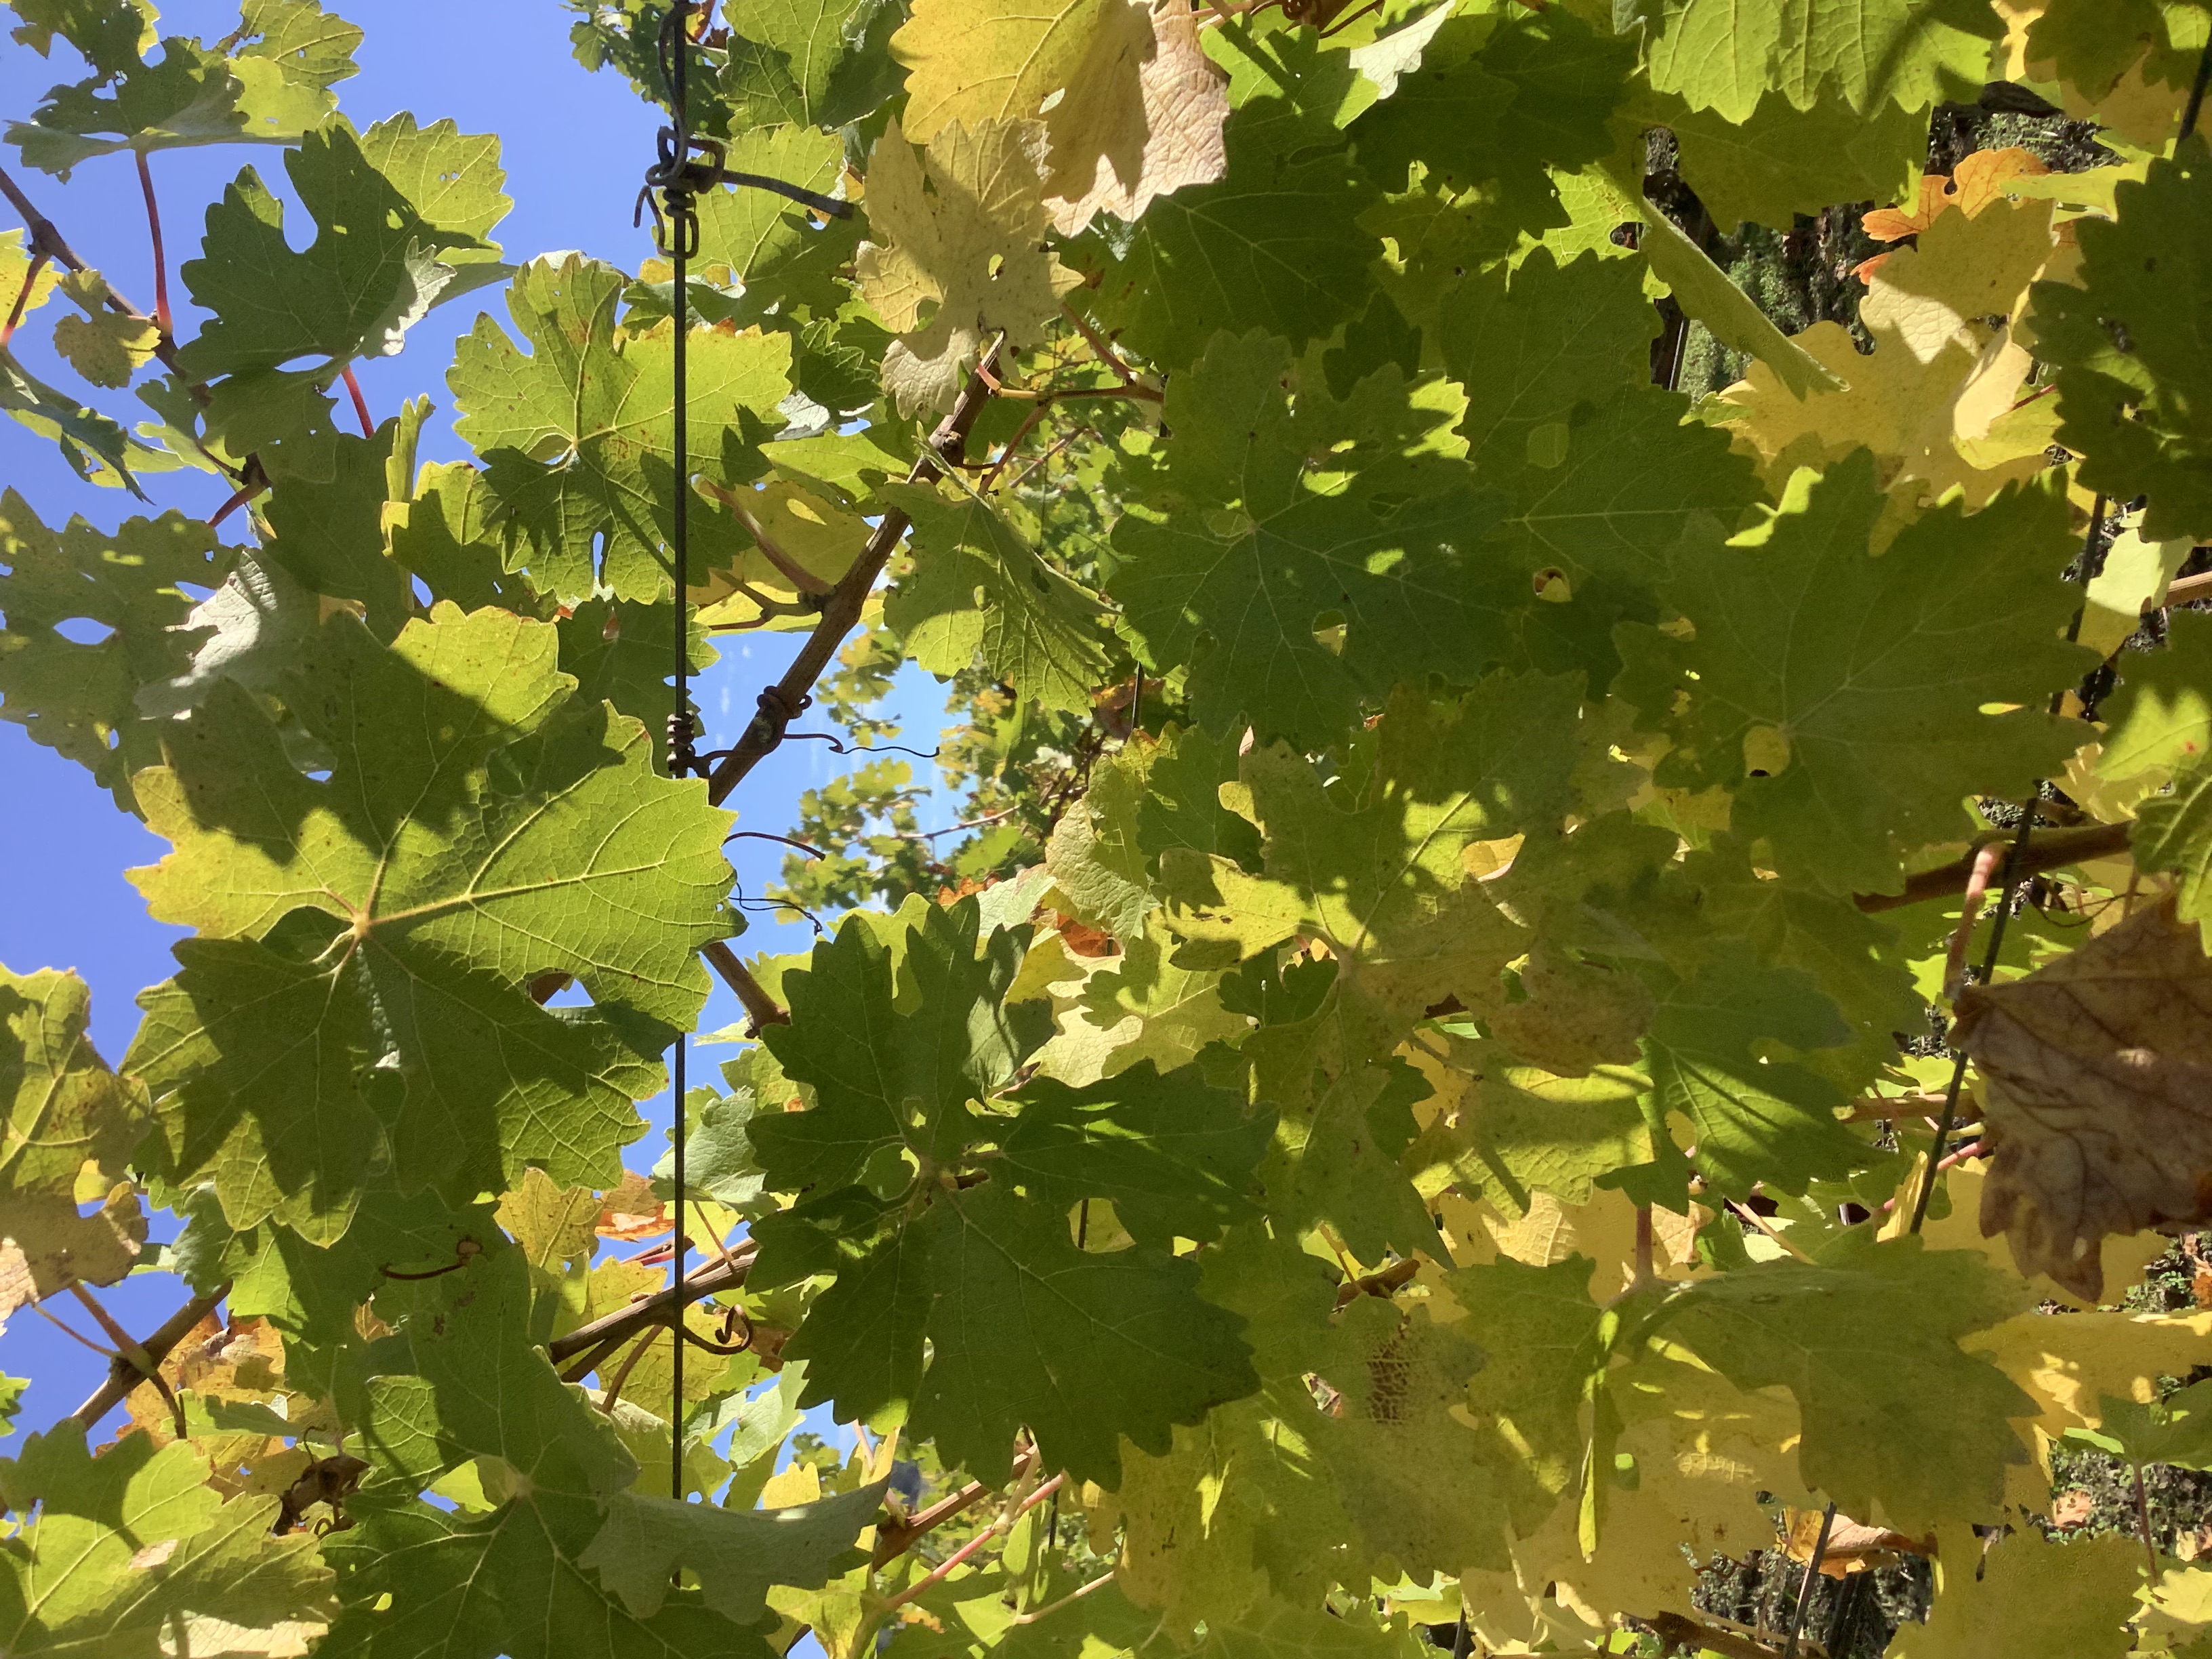
Label: No Virus